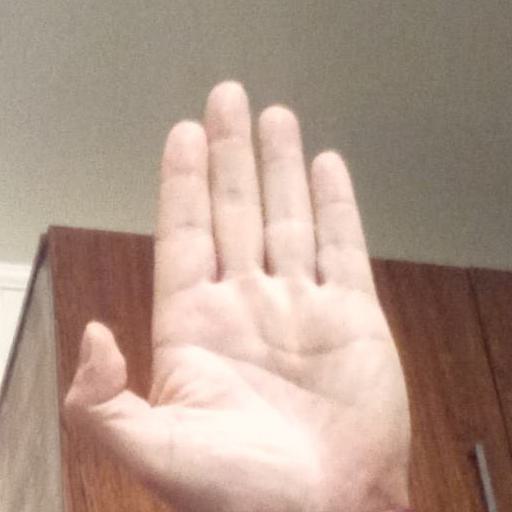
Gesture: stop